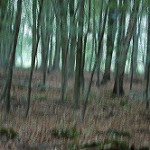
Label: forest